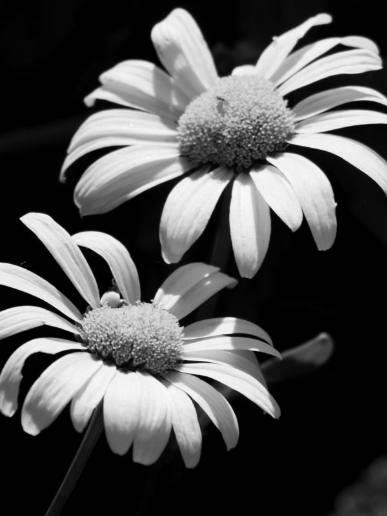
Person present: No